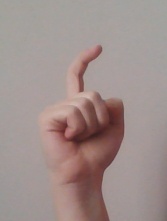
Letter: ra